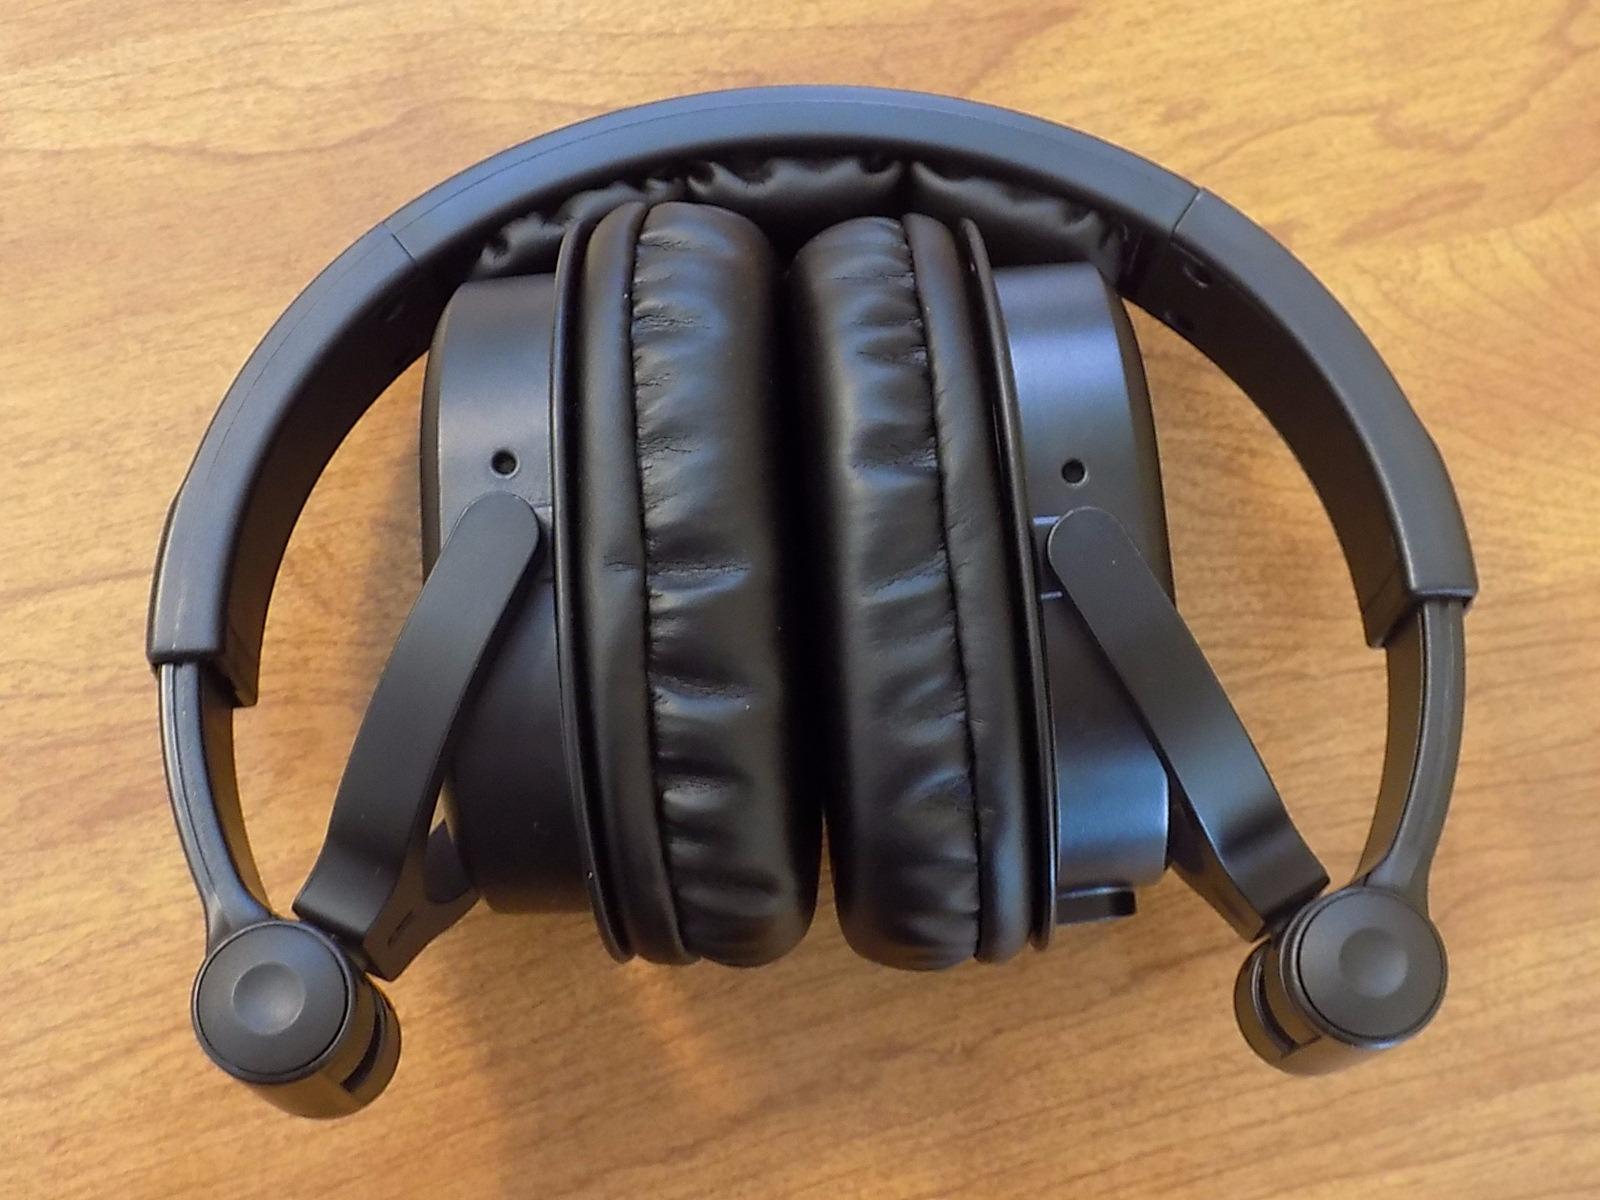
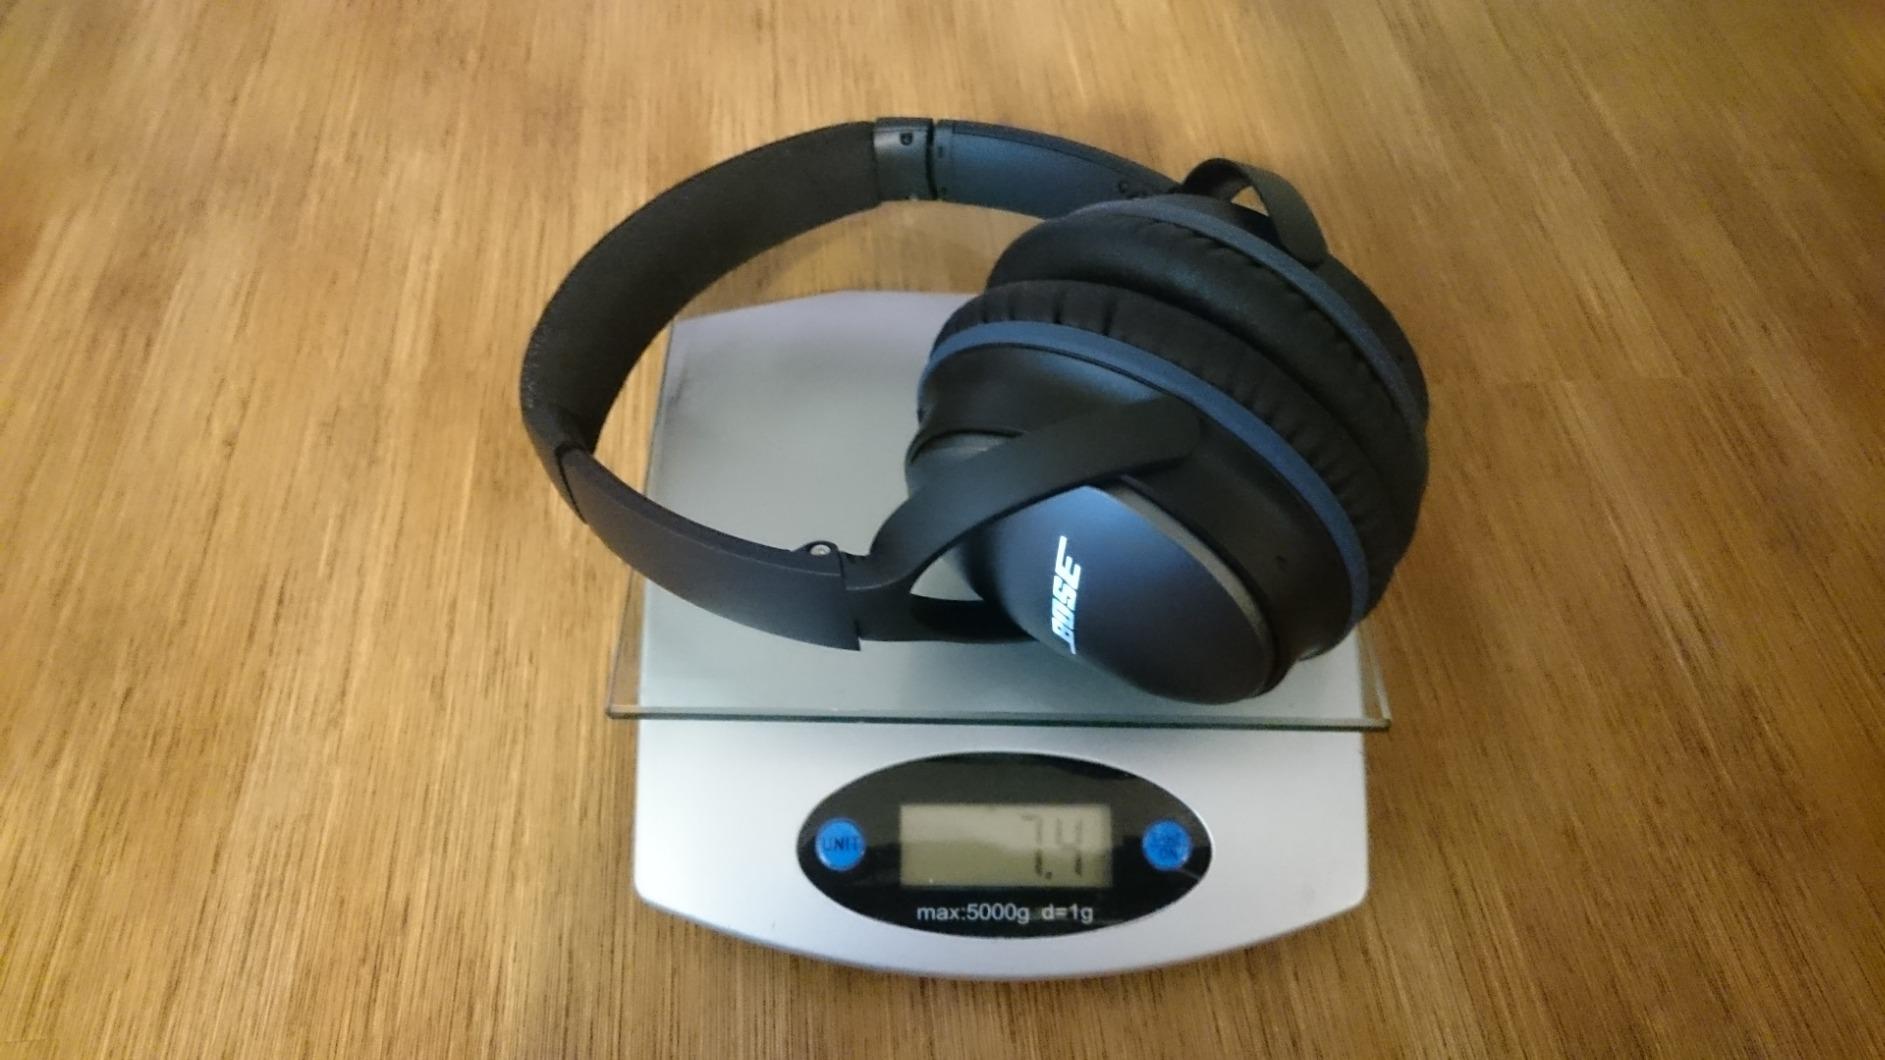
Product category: headphones
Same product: no